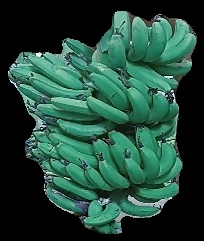
Variety: pachbale
Grade: grade3